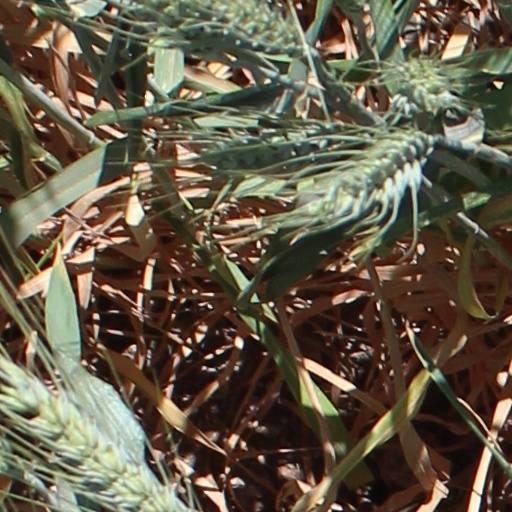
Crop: wheat